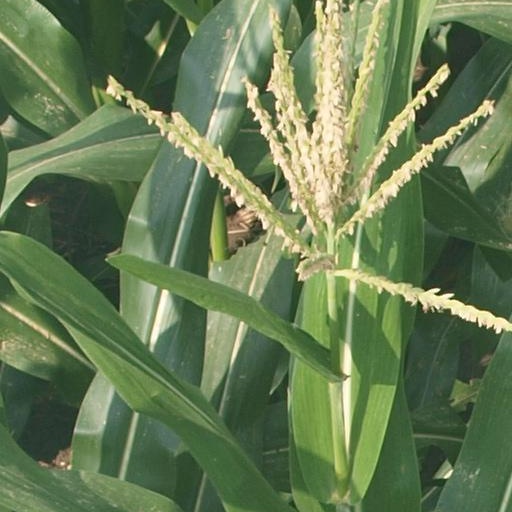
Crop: maize; corn